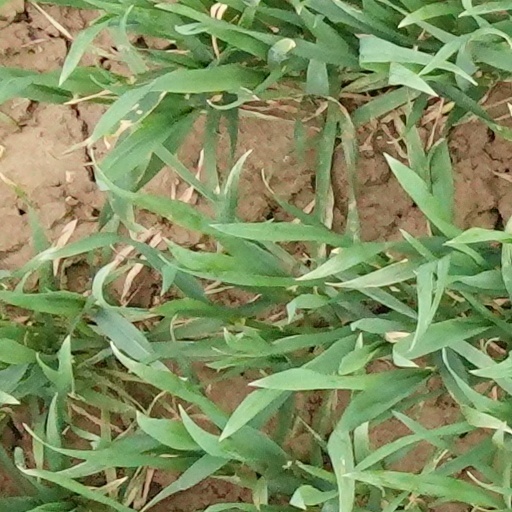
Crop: wheat